Farinata

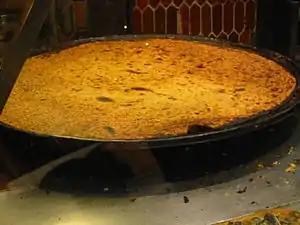
"Socca" of Nice, also known as "La Cade" in Toulon

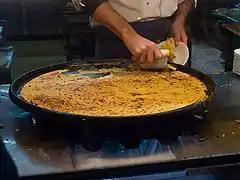
"Socca", just coming out of the oven, in the old town of Nice

In Algeria, "karantika" is a similar dish which is very popular. It is served hot and dressed with cumin and harissa.